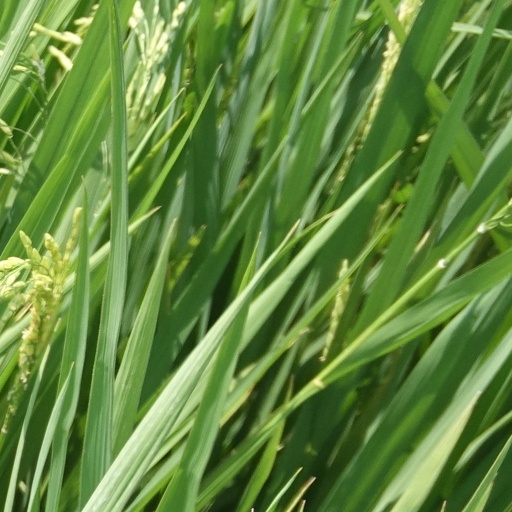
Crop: rice